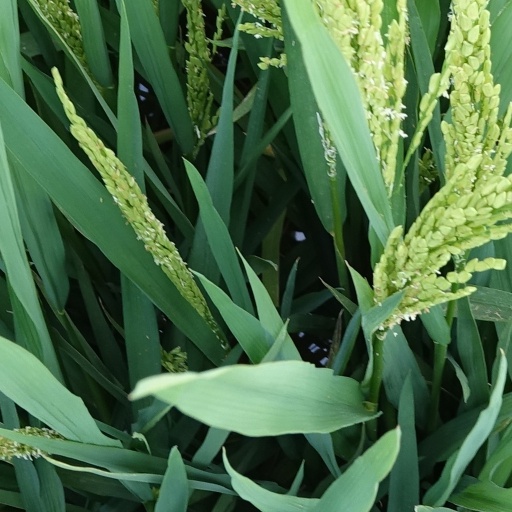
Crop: rice